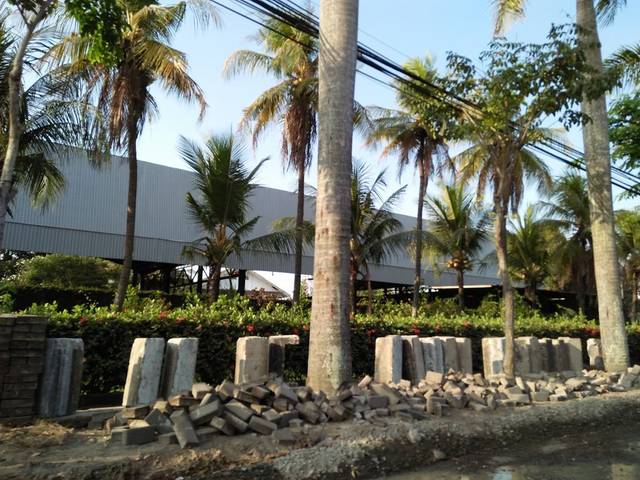
Region: Indonesia
Coordinates: -7.783, 110.435